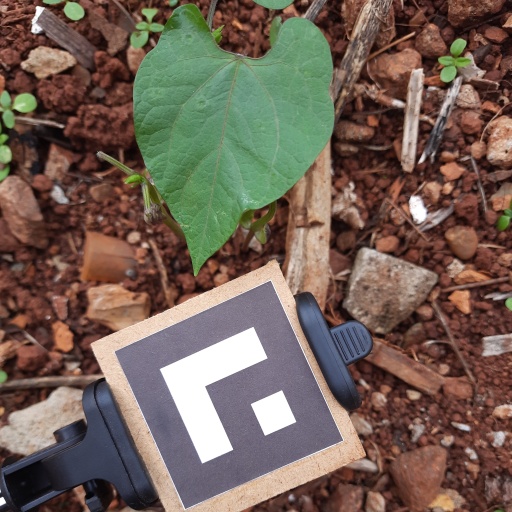
Observations: wavy surface, no eating holes, under shade